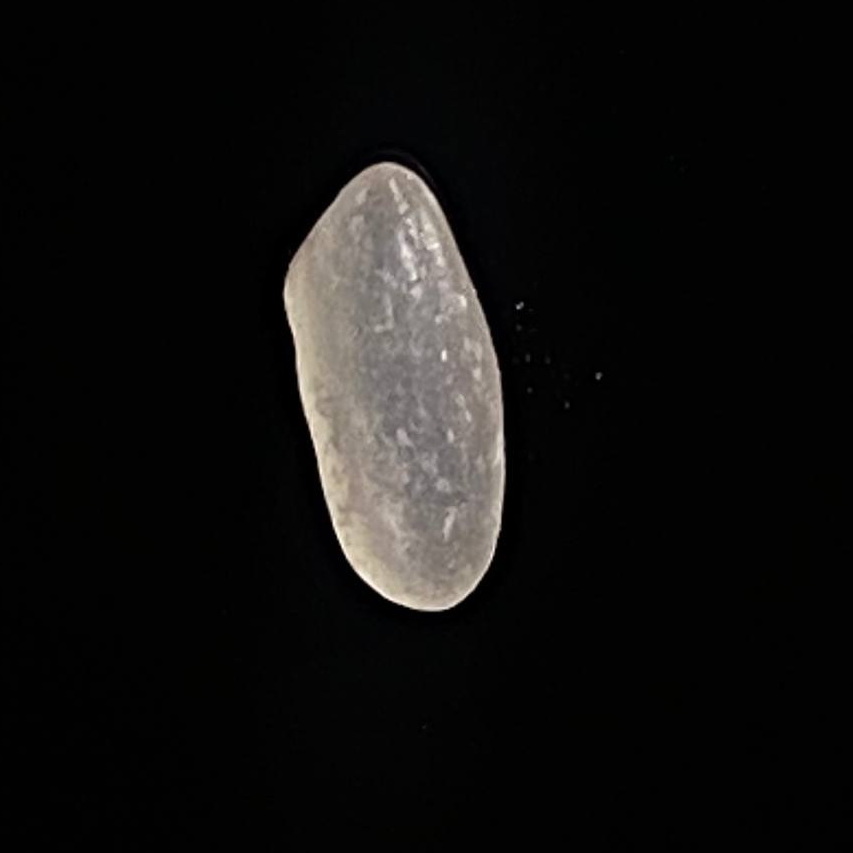
Rice variety: Paijam